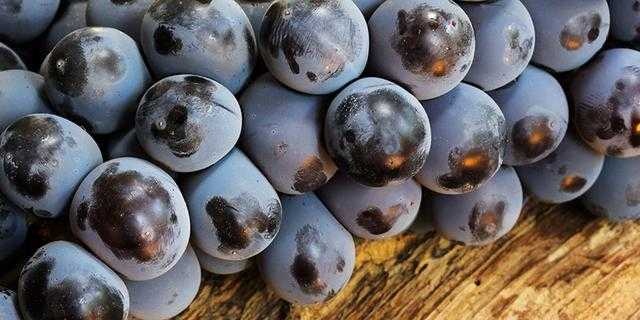
Label: Grapes